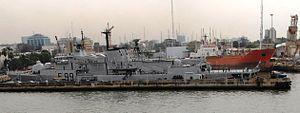
MEKO est une famille de navires de guerre développée par la société allemande Blohm & Voss, aujourd'hui filiale du groupe sidérurgique ThyssenKrupp Marine Systems. MEKO est une marque déposée d'un concept basé sur la modularité de l'armement, de l'électronique et des autres équipements, visant à faciliter la maintenance et la réduction des coûts de construction.
La Classe Meko 360 est une série de navires de guerre développée pour la Marine nigériane et la Marine argentine par Blohm & Voss à Hambourg, de la firme allemande Howaldtswerke-Deutsche Werft conceptrice du destroyer de type MEKO.